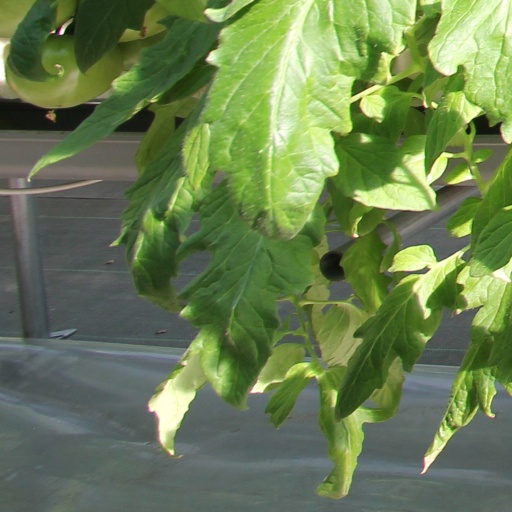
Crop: tomato